Durjaya (Kamarupa capital)

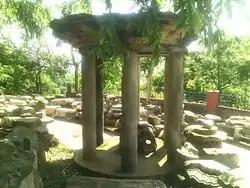

Durjaya, now North Guwahati, was capital of Kamarupa kingdom under the Pala Dynasty for the period 900 to 1100 C.E. Pala rulers built their capital on the banks of the Brahmaputra and surrounded it with a rampart and a strong palisade, whence they named it Durjaya which means impregnable . Many wealthy merchants lived there in safety and it boasted of many plastered turrets. Encouraged by the King, the learned men, religious preceptors, and poets made it a place of resort.